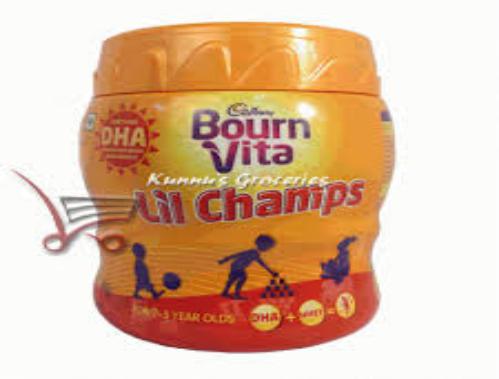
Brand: Bournvita
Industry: Food